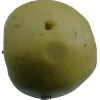
Label: Apple 13